Chale Wote Street Art Festival

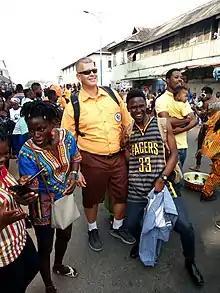
Pidgin Imaginarium 2019

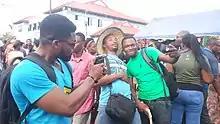
Crowds gather at the 2016 festival

The Chale Wote Street Art Festival also known as Chale Wote, is an annual street festival in Accra, Ghana organized by ACCRA [dot] ALT, in collaboration with Redd Kat Pictures and Chale Wote Street Art Projekt. The festival targets exchanges between scores of local and international artists and patrons. "Chale Wote" in the Ga language means "friend, let's go" and its meaning is derived from a type of flip-flop commonly worn in a household.